Aston Martin DB11

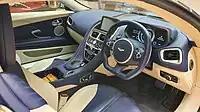
Interior

Similar to its predecessor, the DB11 is based upon a platform—which it shares with the 2018 model Vantage and the DBS Superleggera—that extensively incorporates aluminium throughout its construction. The chassis, in comparison to the DB9, is lighter and stiffer. Its body panels are made of both aluminium and composite materials, and the bonnet is a single-piece unit. Together, the car's flat underbody, rear diffuser and sizable front splitter manage airflow beneath the DB11, minimising lift. The DB11 features an AeroBlade that captures high-speed air at the C-pillars and channels it through ducts under the bodywork, exiting through slots in the boot lid. This system mimics the effects of a large rear spoiler, reducing drag without added bodywork. An extendable active spoiler enhances the AeroBlade's efficiency at high speeds.